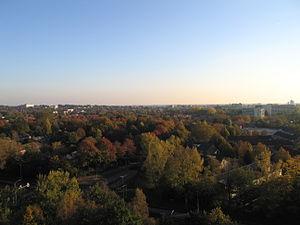
Wageningen durant l'automne"
Wageningue est une commune et ville néerlandaise comptant 37 414 habitants, située dans la province de Gueldre. Elle est connue pour abriter l'université de Wageningue qui est spécialisée en sciences de la vie et emploie environ 7 400 personnes.